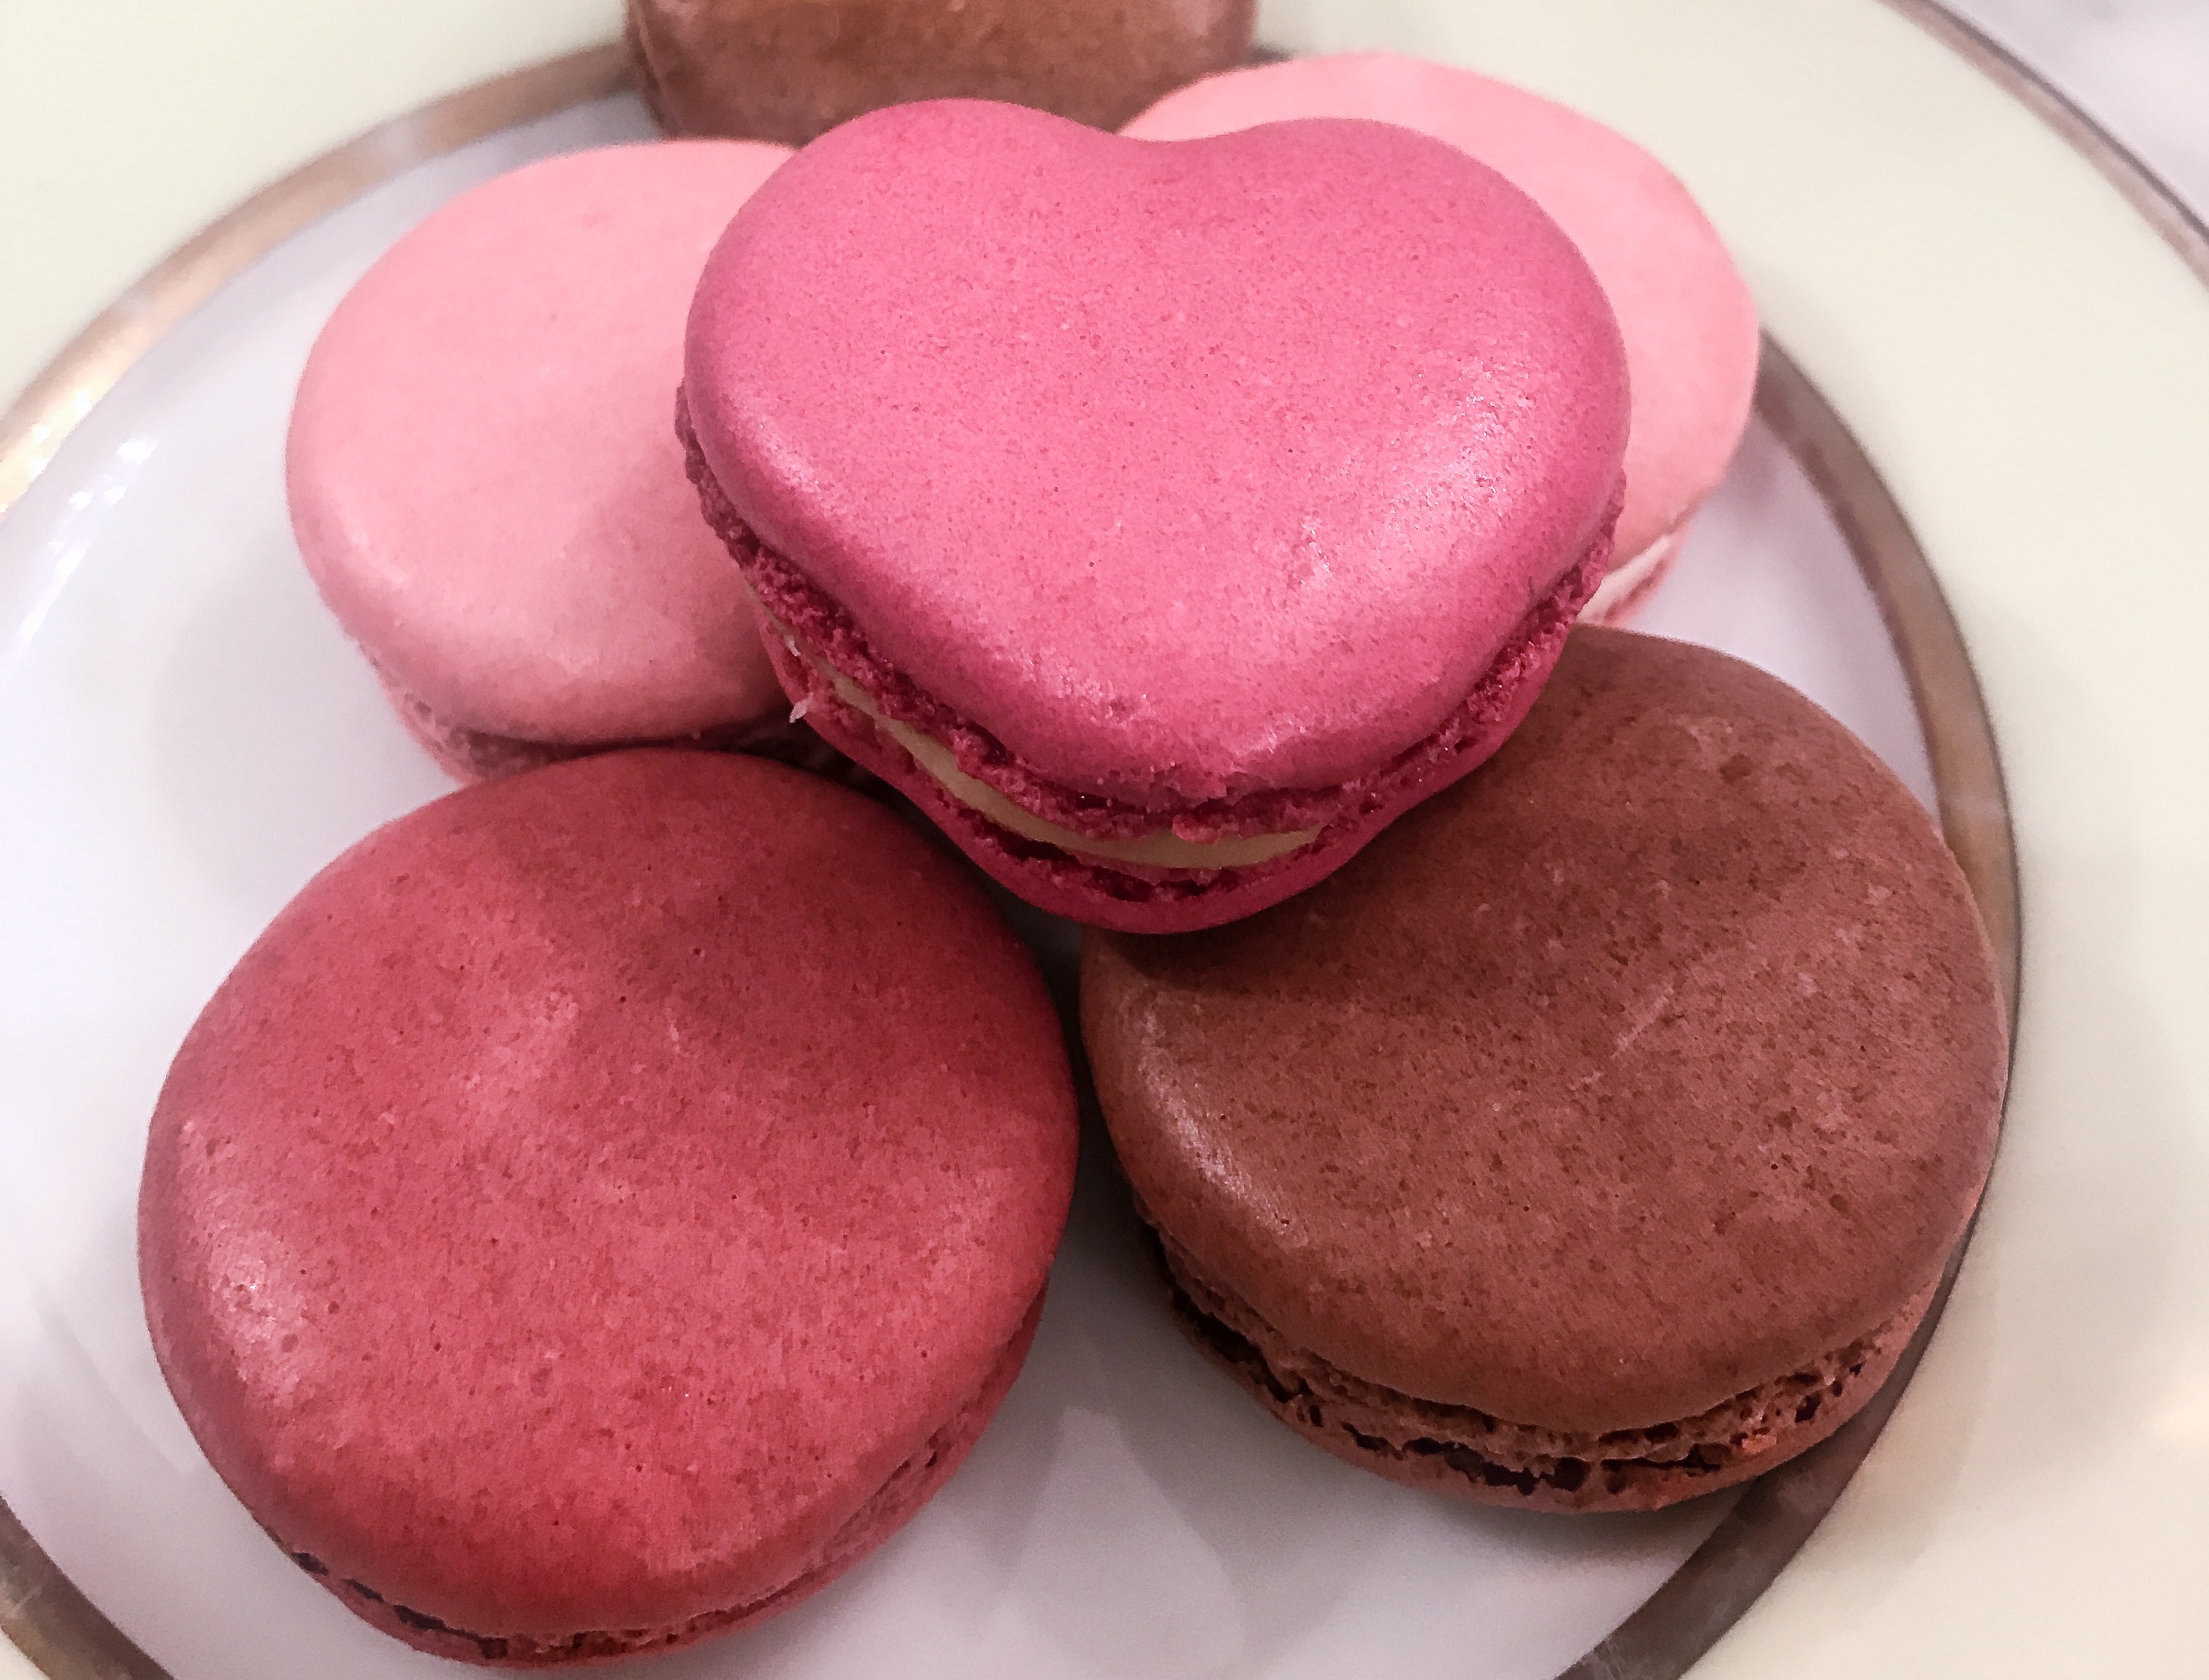
sweet, heart, food, colourful, color, colorful, pink, chocolate, baking, biscuit, cookie, macaroon, dessert, delicious, cake, pastry, bakery, bake, french, pastel, icing, organ, sweetness, macarons, meringue, baked goods, snack food, cookies and crackers, chocolate truffle, confectionary